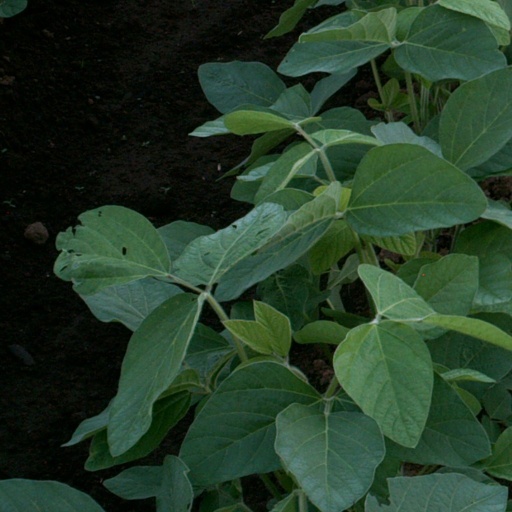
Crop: soybean